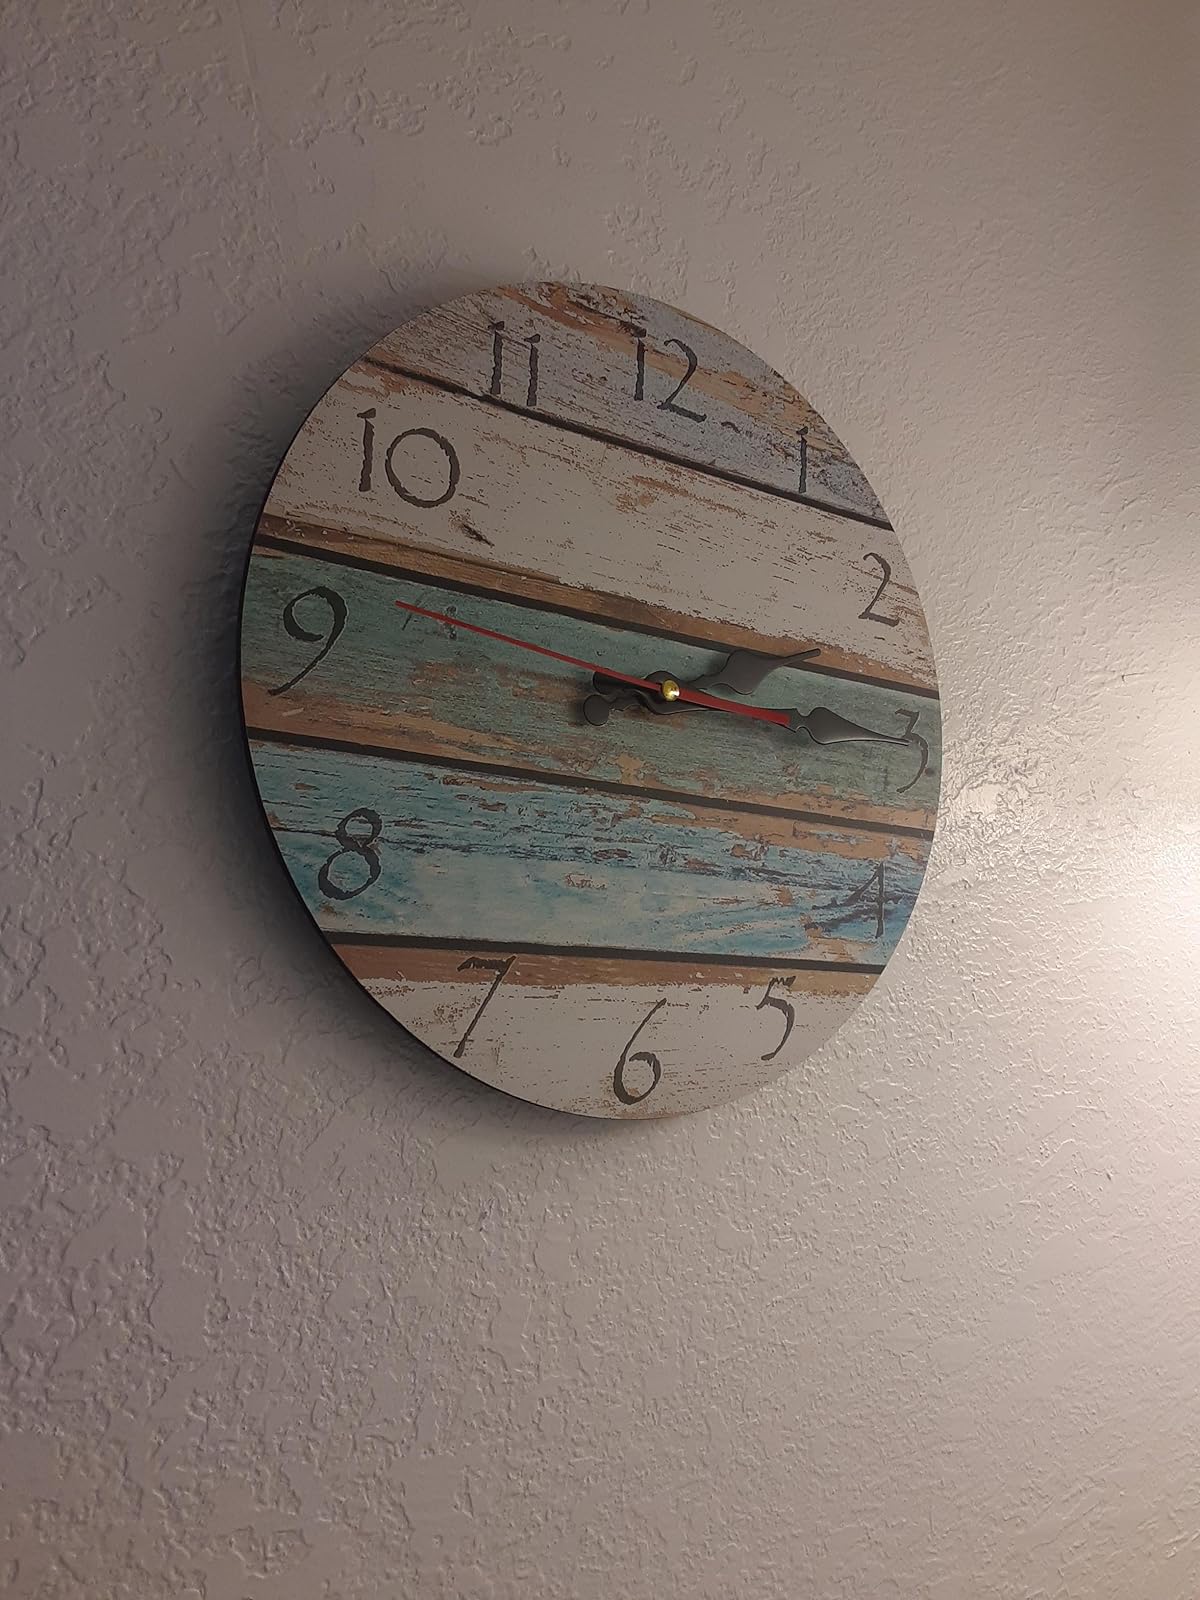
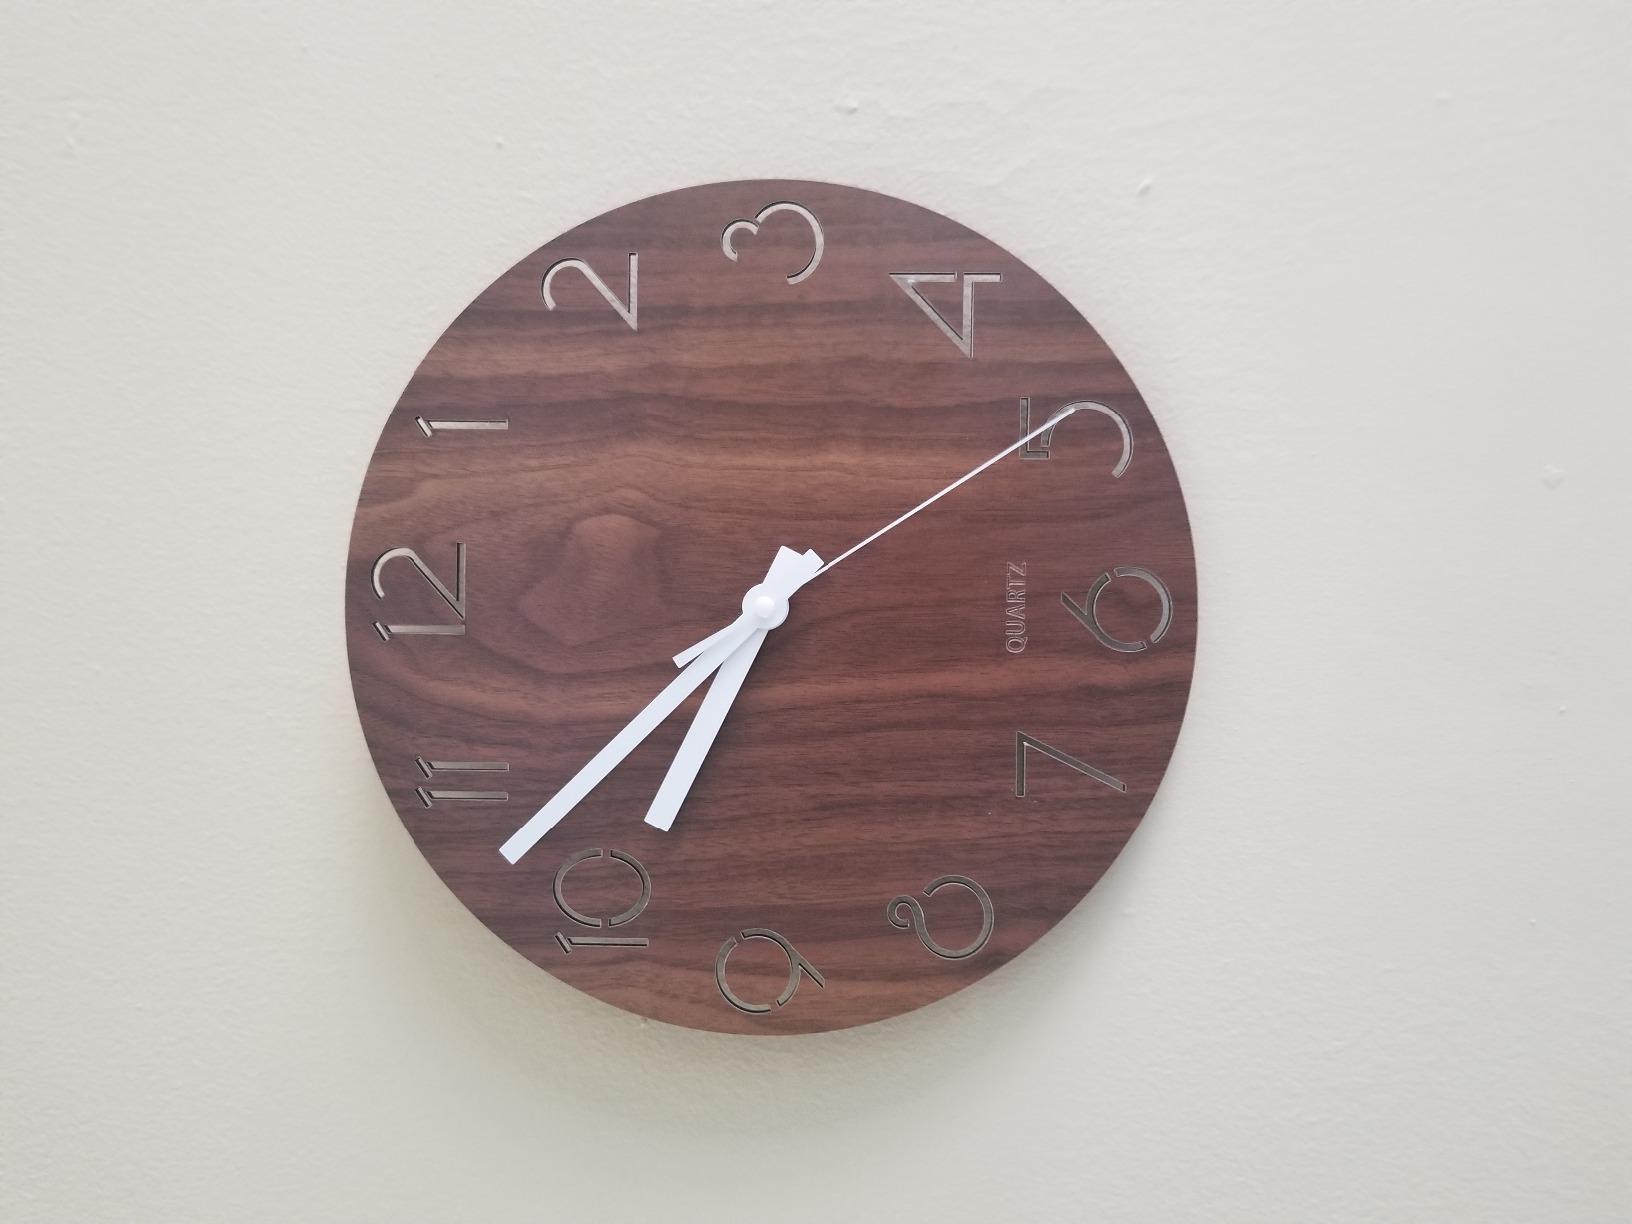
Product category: clock
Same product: no